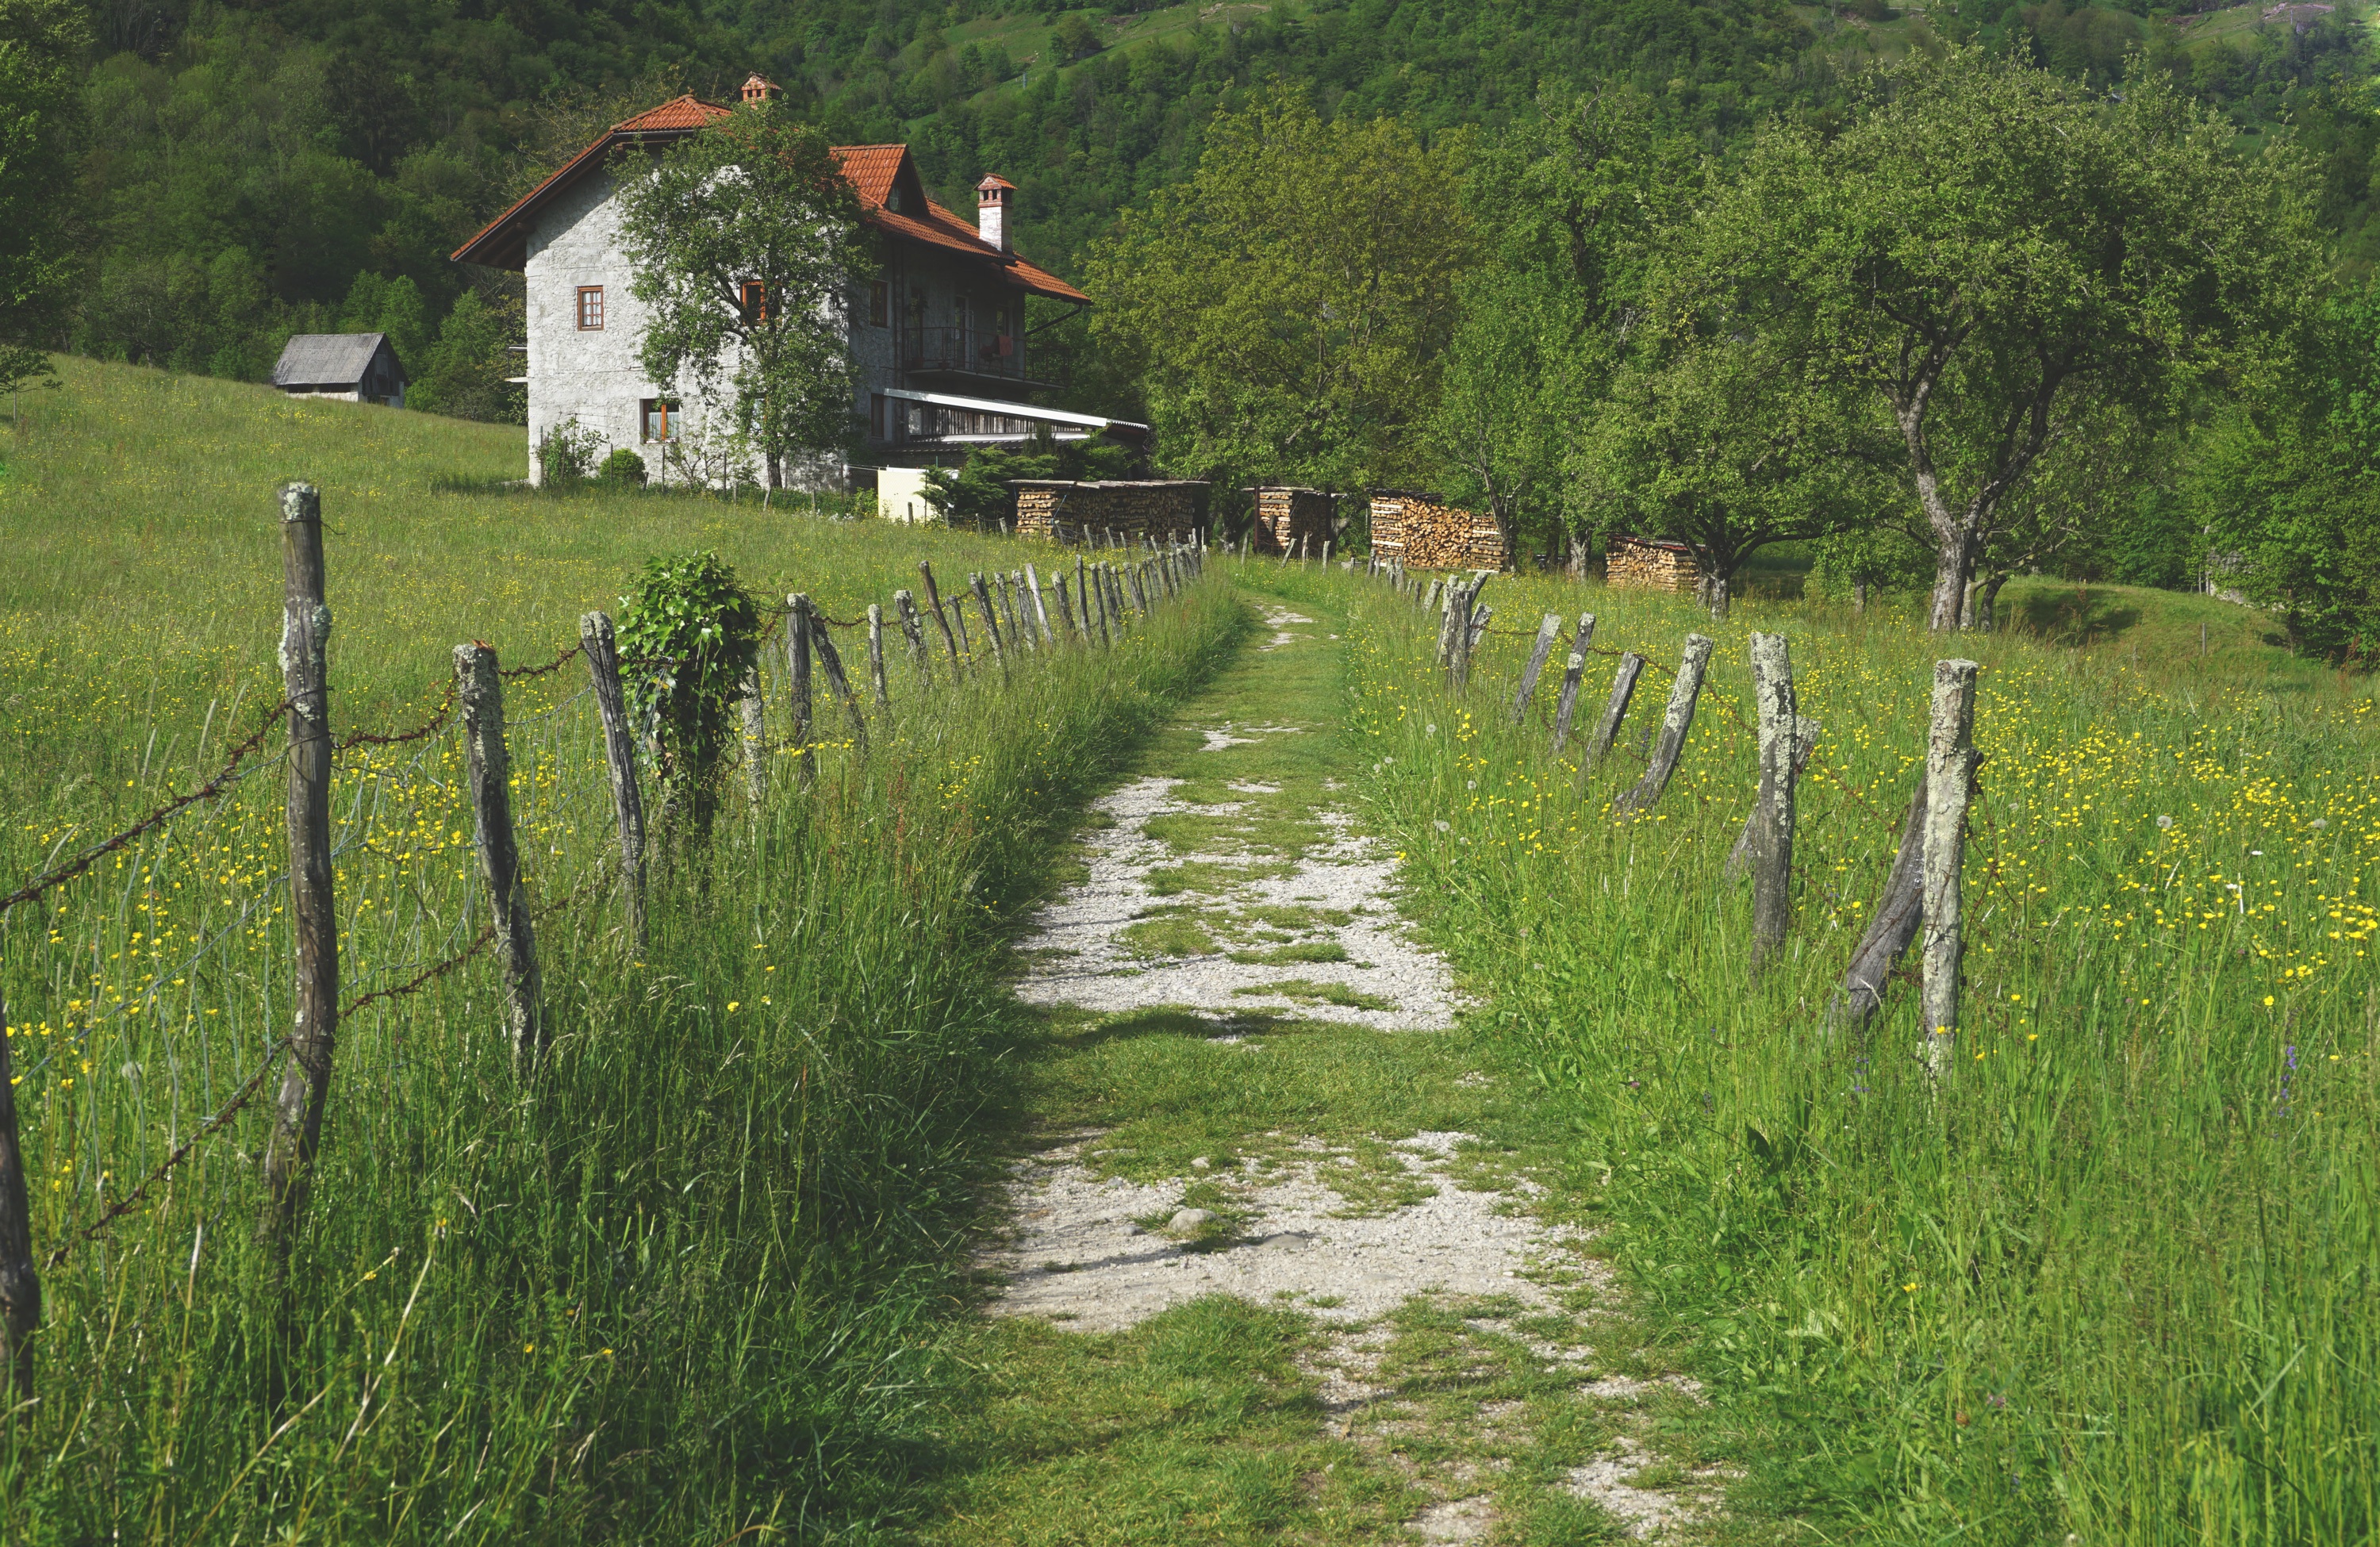
landscape, tree, nature, grass, outdoor, bird, plant, sky, trail, field, farm, meadow, countryside, country, rustic, summer, village, europe, rural, spring, green, color, pasture, natural, blue, agriculture, garden, waterway, wetland, day, yard, rural area